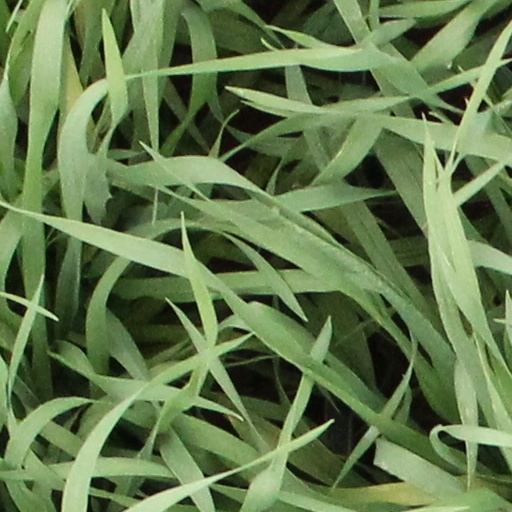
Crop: wheat